Hugh de Courtenay, 2nd/10th Earl of Devon

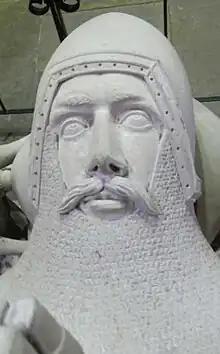
Effigy (restored) of Hugh de Courtenay, 2nd/10th Earl of Devon, south transept, Exeter Cathedral

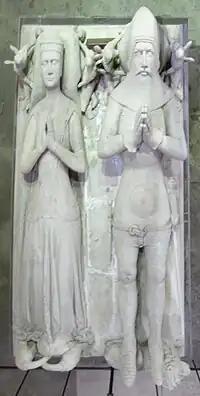
Effigies of Hugh de Courtenay, 10th Earl of Devon, and his wife, Margaret de Bohun, south transept, Exeter Cathedral.

Sir Hugh de Courtenay, 2nd/10th Earl of Devon (12 July 1303 – 2 May 1377), 2nd Baron Courtenay, feudal baron of Okehampton and feudal baron of Plympton, played an important role in the Hundred Years War in the service of King Edward III. His chief seats were Tiverton Castle and Okehampton Castle in Devon. The ordinal number given to the early Courtenay Earls of Devon depends on whether the earldom is deemed a new creation by the letters patent granted 22 February 1334/5 or whether it is deemed a restitution of the old dignity of the de Redvers family. Authorities differ in their opinions, and thus alternative ordinal numbers exist, given here.